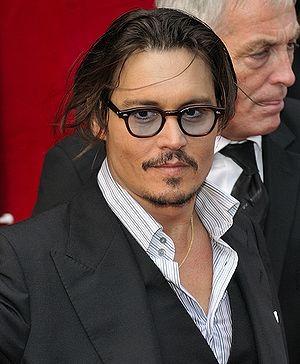
Johnny Depp lors de la première parisienne du film Public Enemies au cinéma UGC Normandie.
Pirates des Caraïbes : La Malédiction du Black Pearl ou Pirates des Caraïbes : La Malédiction de la Perle noire, au Québec et au Nouveau-Brunswick est un film d'aventure fantastique américain de Gore Verbinski, sorti en 2003 et inspiré de l'attraction Pirates des Caraïbes de Walt Disney Parks and Resorts.
Dark Shadows, ou Ombres et ténèbres au Québec et au Nouveau-Brunswick, est une comédie horrifique fantastique américaine réalisée par Tim Burton, sortie en 2012.
Vanessa Paradis, née le 22 décembre 1972 à Saint-Maur-des-Fossés, est une chanteuse, actrice et mannequin française.